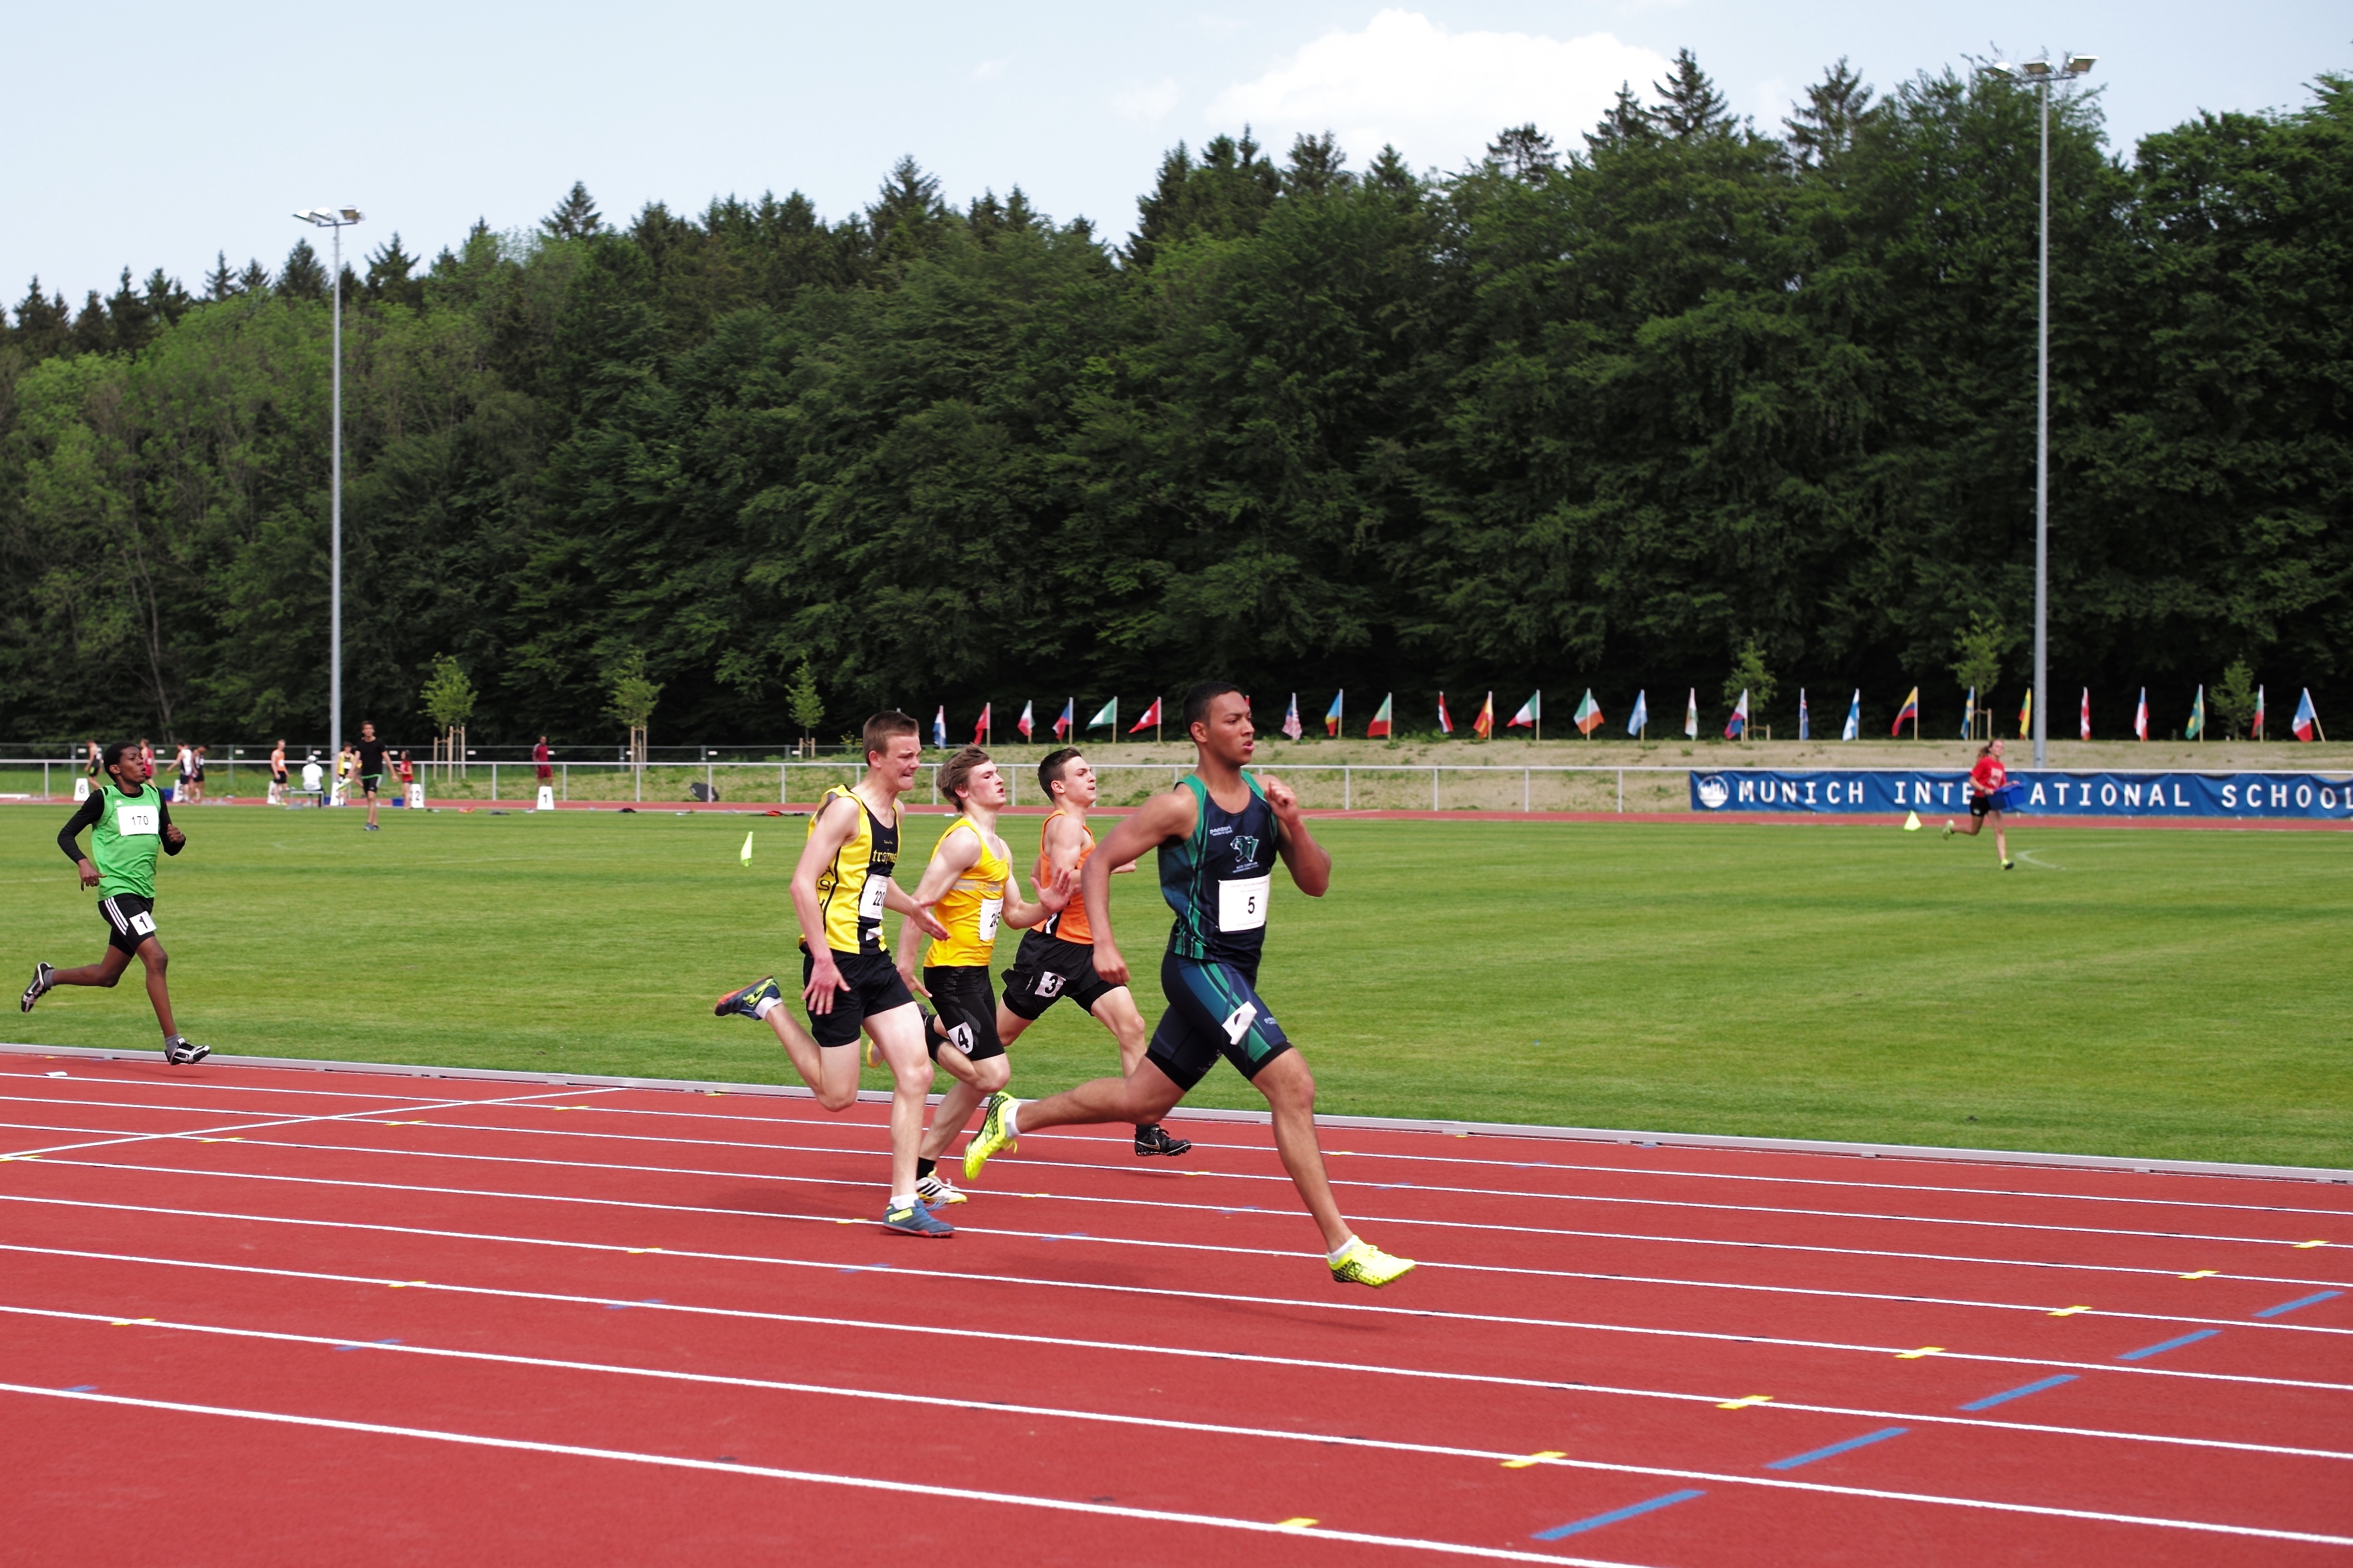
stadium, sports, athletics, sprint, human action, track and field athletics